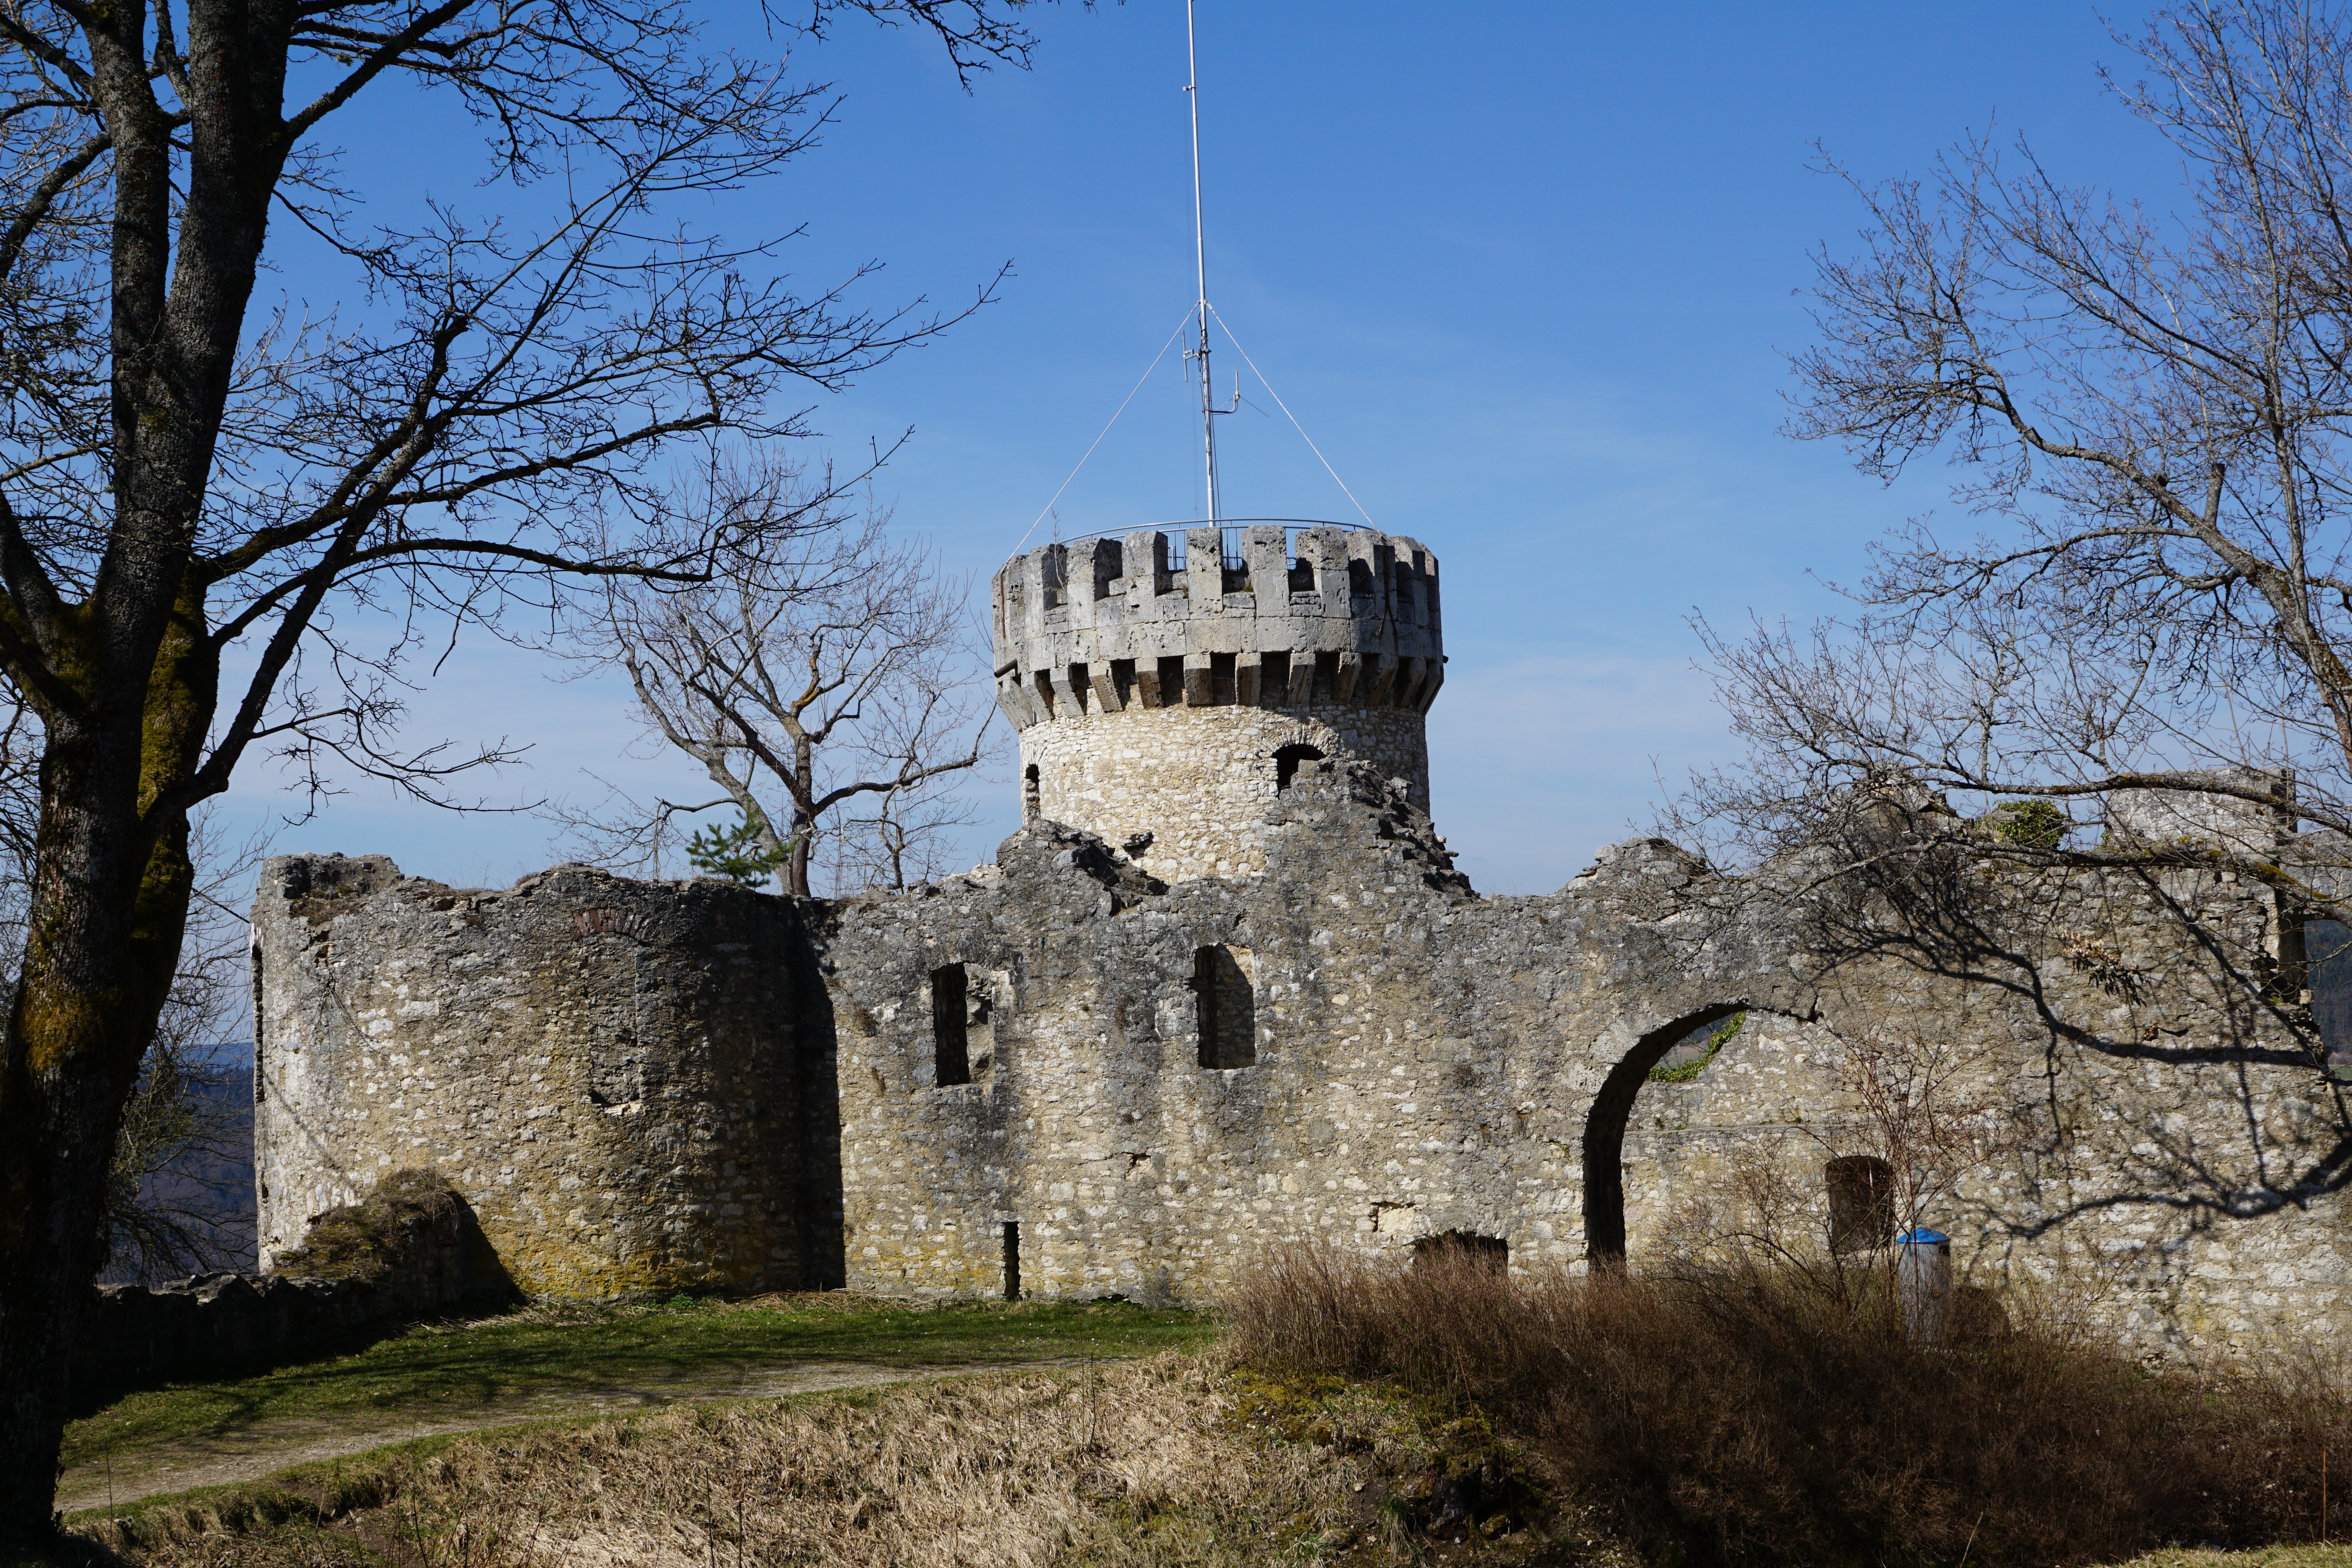
building, chateau, tower, park, castle, fortification, ruin, place of worship, trees, ruins, monastery, germany, honing mountain, tuttlingen, ancient history